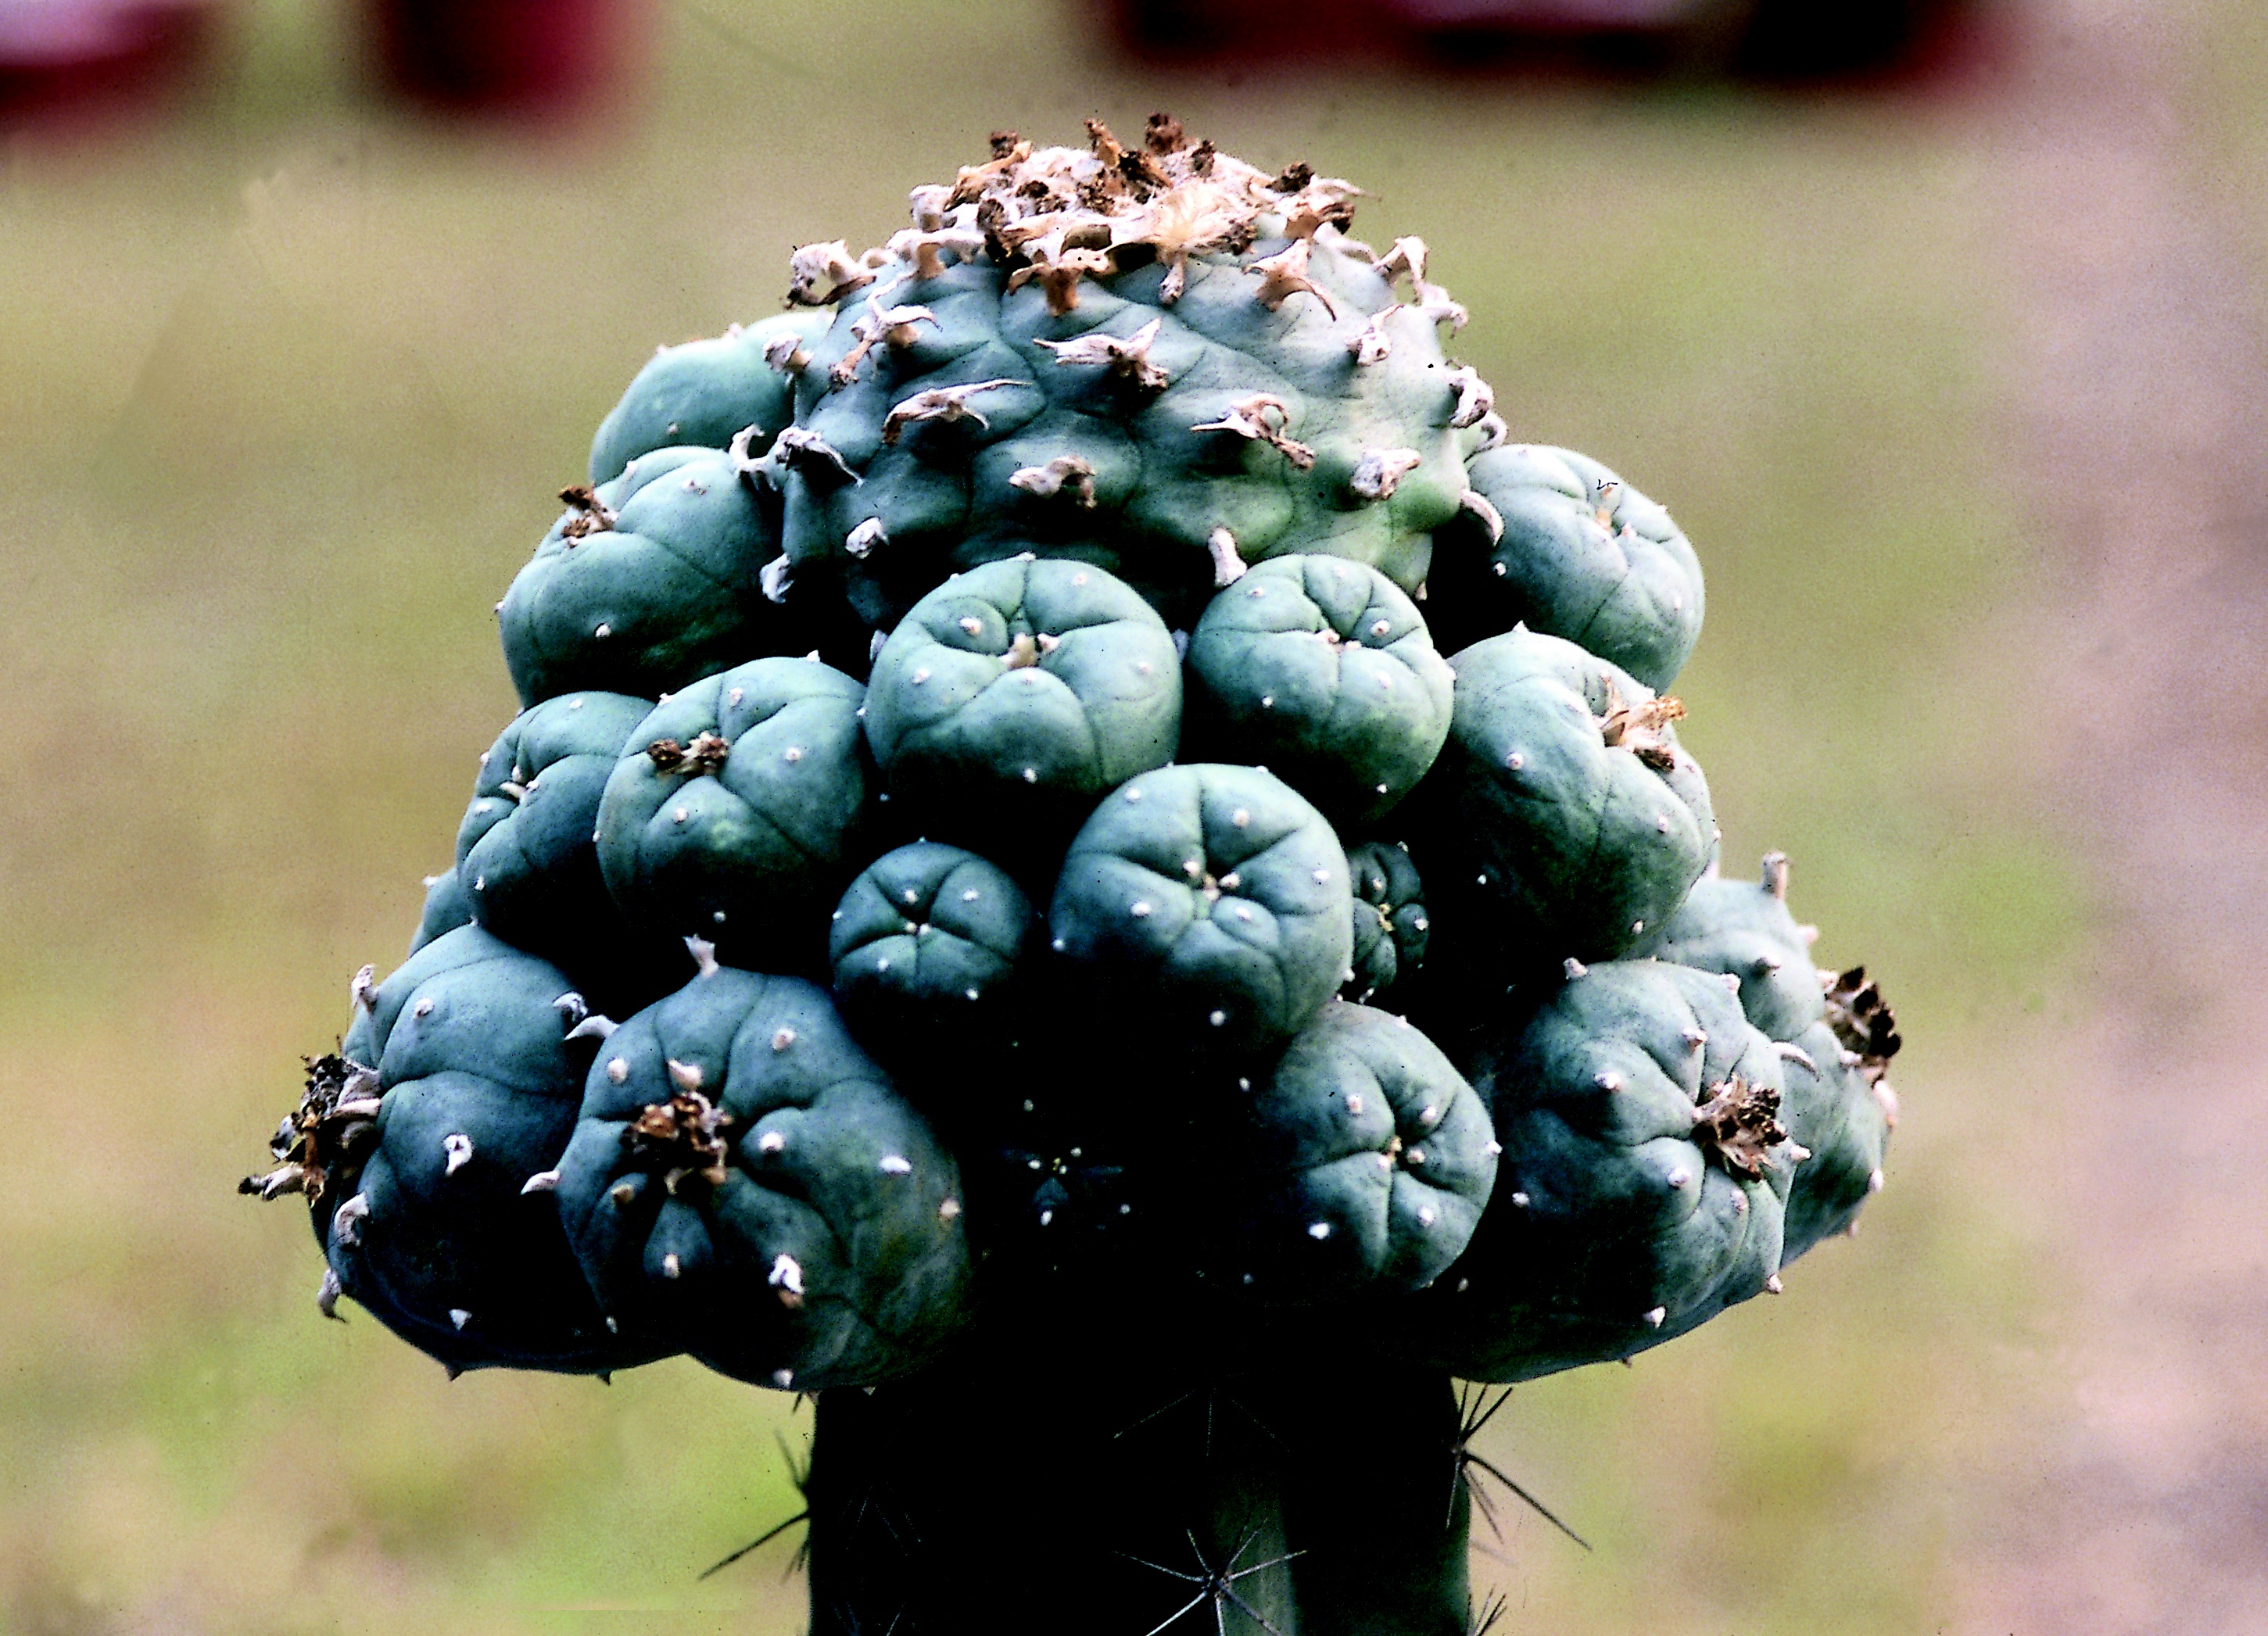
tree, nature, branch, plant, fruit, berry, leaf, flower, floral, food, green, produce, color, botany, flora, close up, shrub, macro photography, flowering plant, woody plant, land plant